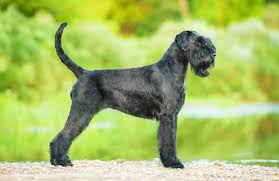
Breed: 232-n000089-giant_schnauzer